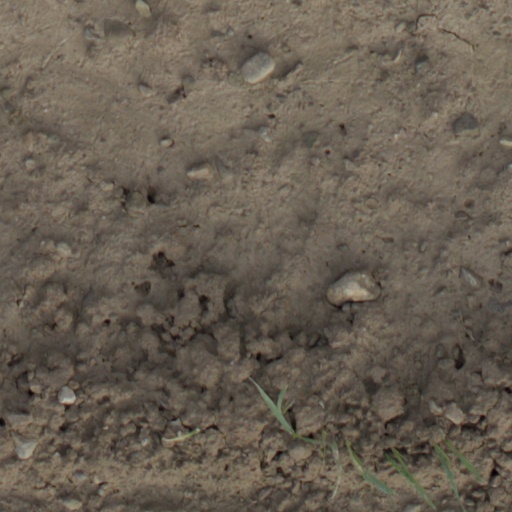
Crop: wheat